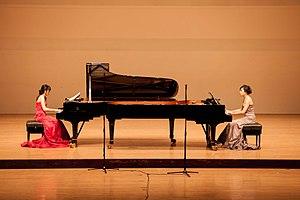
Cet article répertorie les compositions écrites pour des duos de piano, aussi bien des œuvres pour piano à quatre mains que d'autres pour deux pianos.